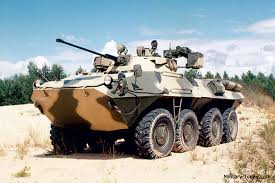
Label: BTR